Evel Pie

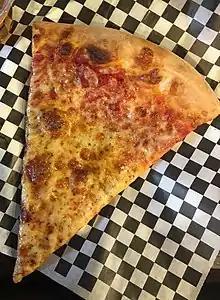
A slice of cheese pizza at Evel Pie

The restaurant and bar are a tribute to Evel Knievel. It is based on a pizzeria built in 1979 and features Evel Knievel memorabilia, the majority of which comes from the collection of the Knievel family. Memorabilia includes a pinball machine, skateboards, bicycles, photographs, and a bust of Knievel.